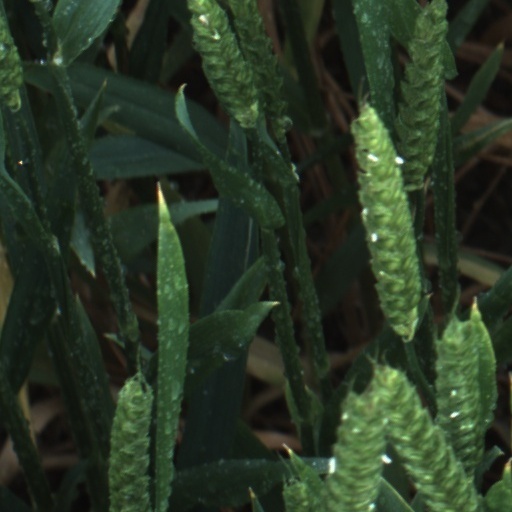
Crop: wheat